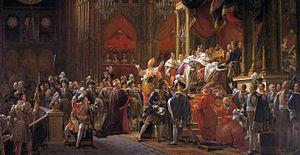
Cette page concerne l'année 1825 du calendrier grégorien.
Charles-Maurice de Talleyrand-Périgord, communément nommé Talleyrand, est un homme d'État et diplomate français, né le 2 février 1754 à Paris, mort dans cette même ville le 17 mai 1838.
29 mai, France : sacre de Charles X, dans la cathédrale de Reims, à l'occasion duquel le cardinal de La Fare prononça un grand discours fort remarqué.
Charles-Philippe de France, comte d'Artois, plus connu sous le nom de Charles X, né le 9 octobre 1757 au château de Versailles à Versailles en France et mort le 6 novembre 1836 à Goritz en Autriche, est roi de France et de Navarre de 1824 à 1830.